Sakugiguchi Station

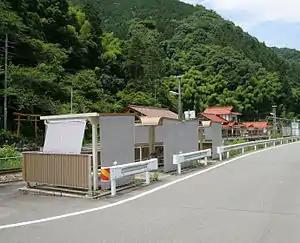
Sakugiguchi Station in July 2008

was a railway station in Ōnan, Ōchi District, Shimane Prefecture, Japan, operated by West Japan Railway Company (JR West).